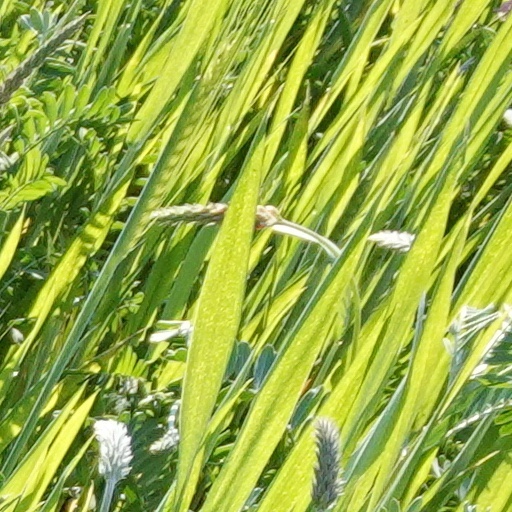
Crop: wheat